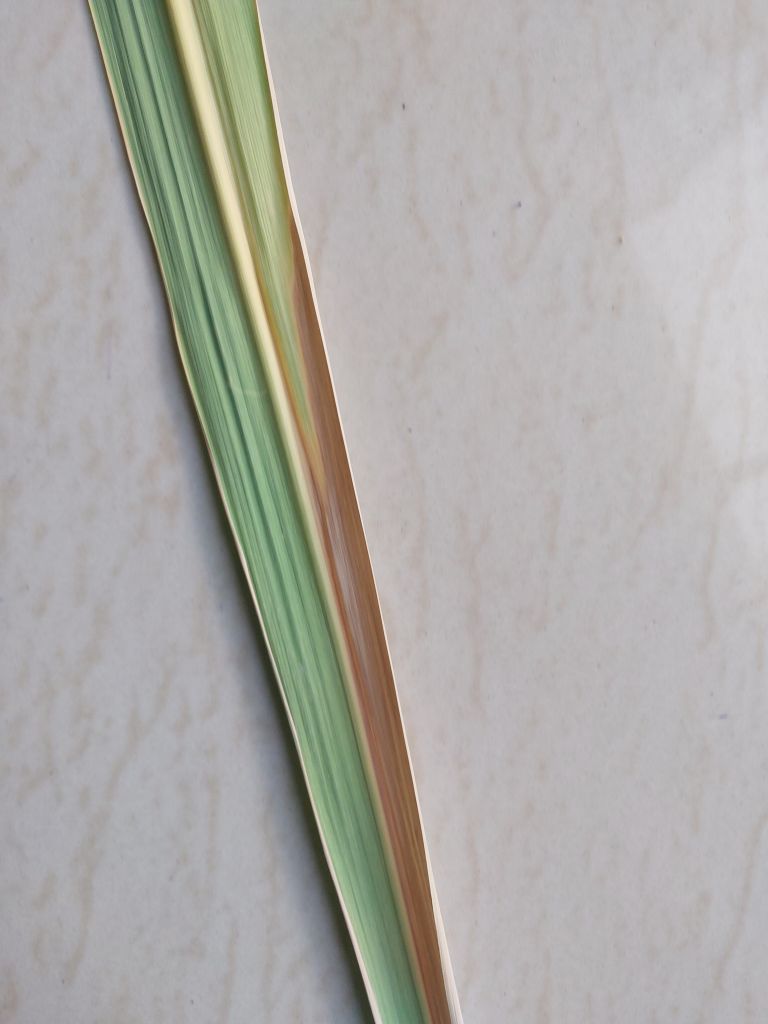
Label: Banded Chlorosis